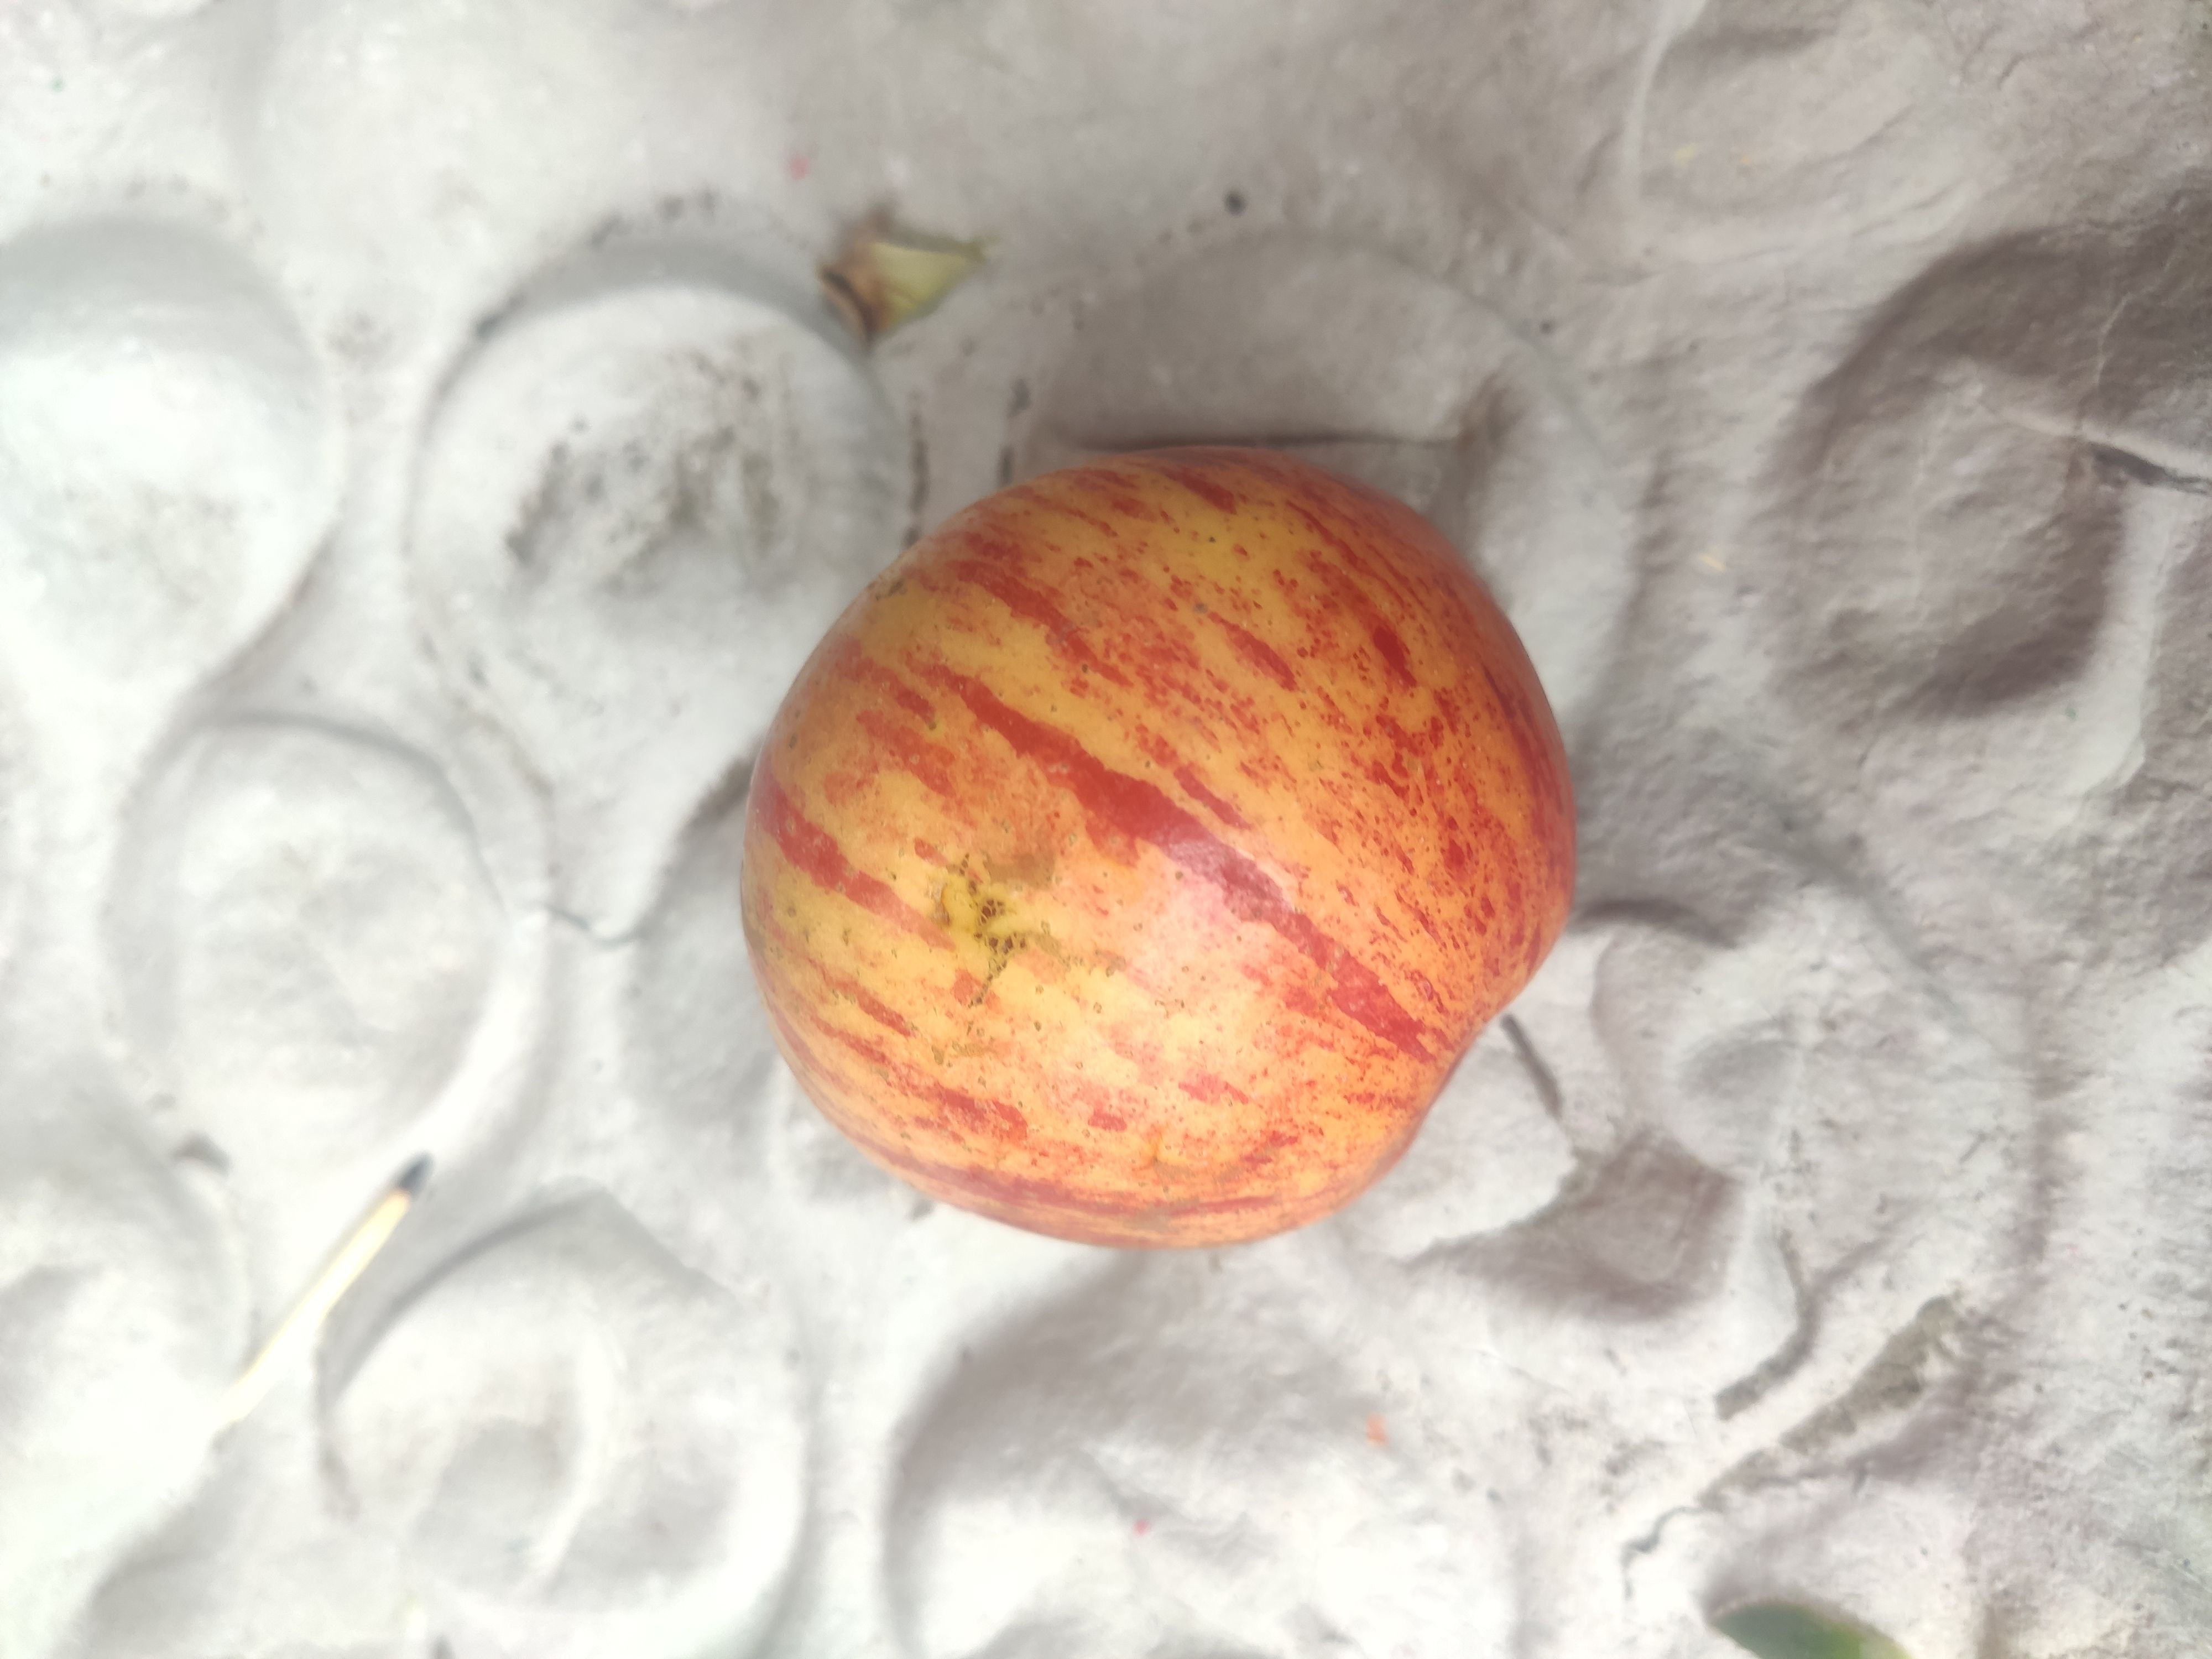
Fruit: apple
Grade: 2nd-grade